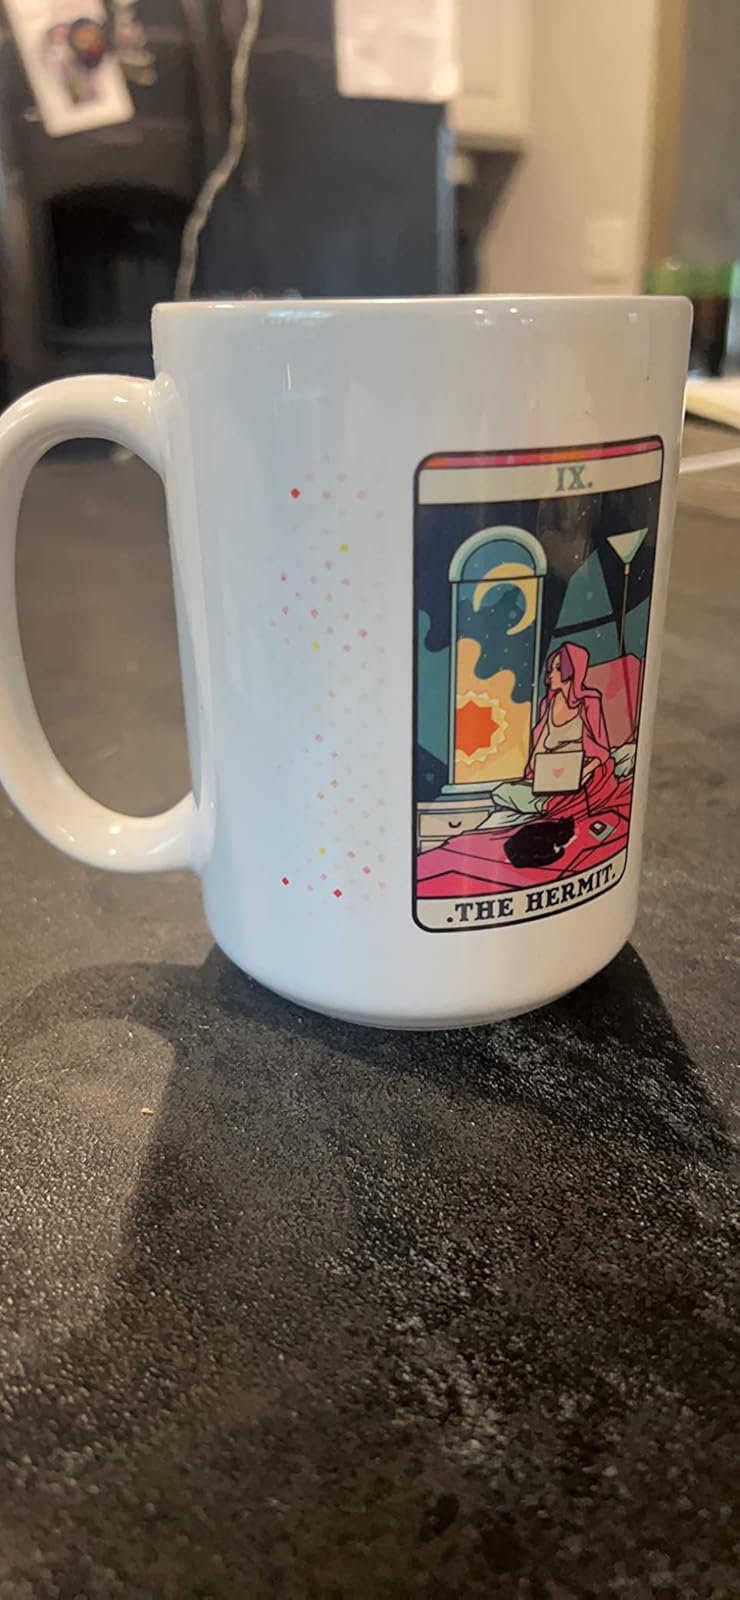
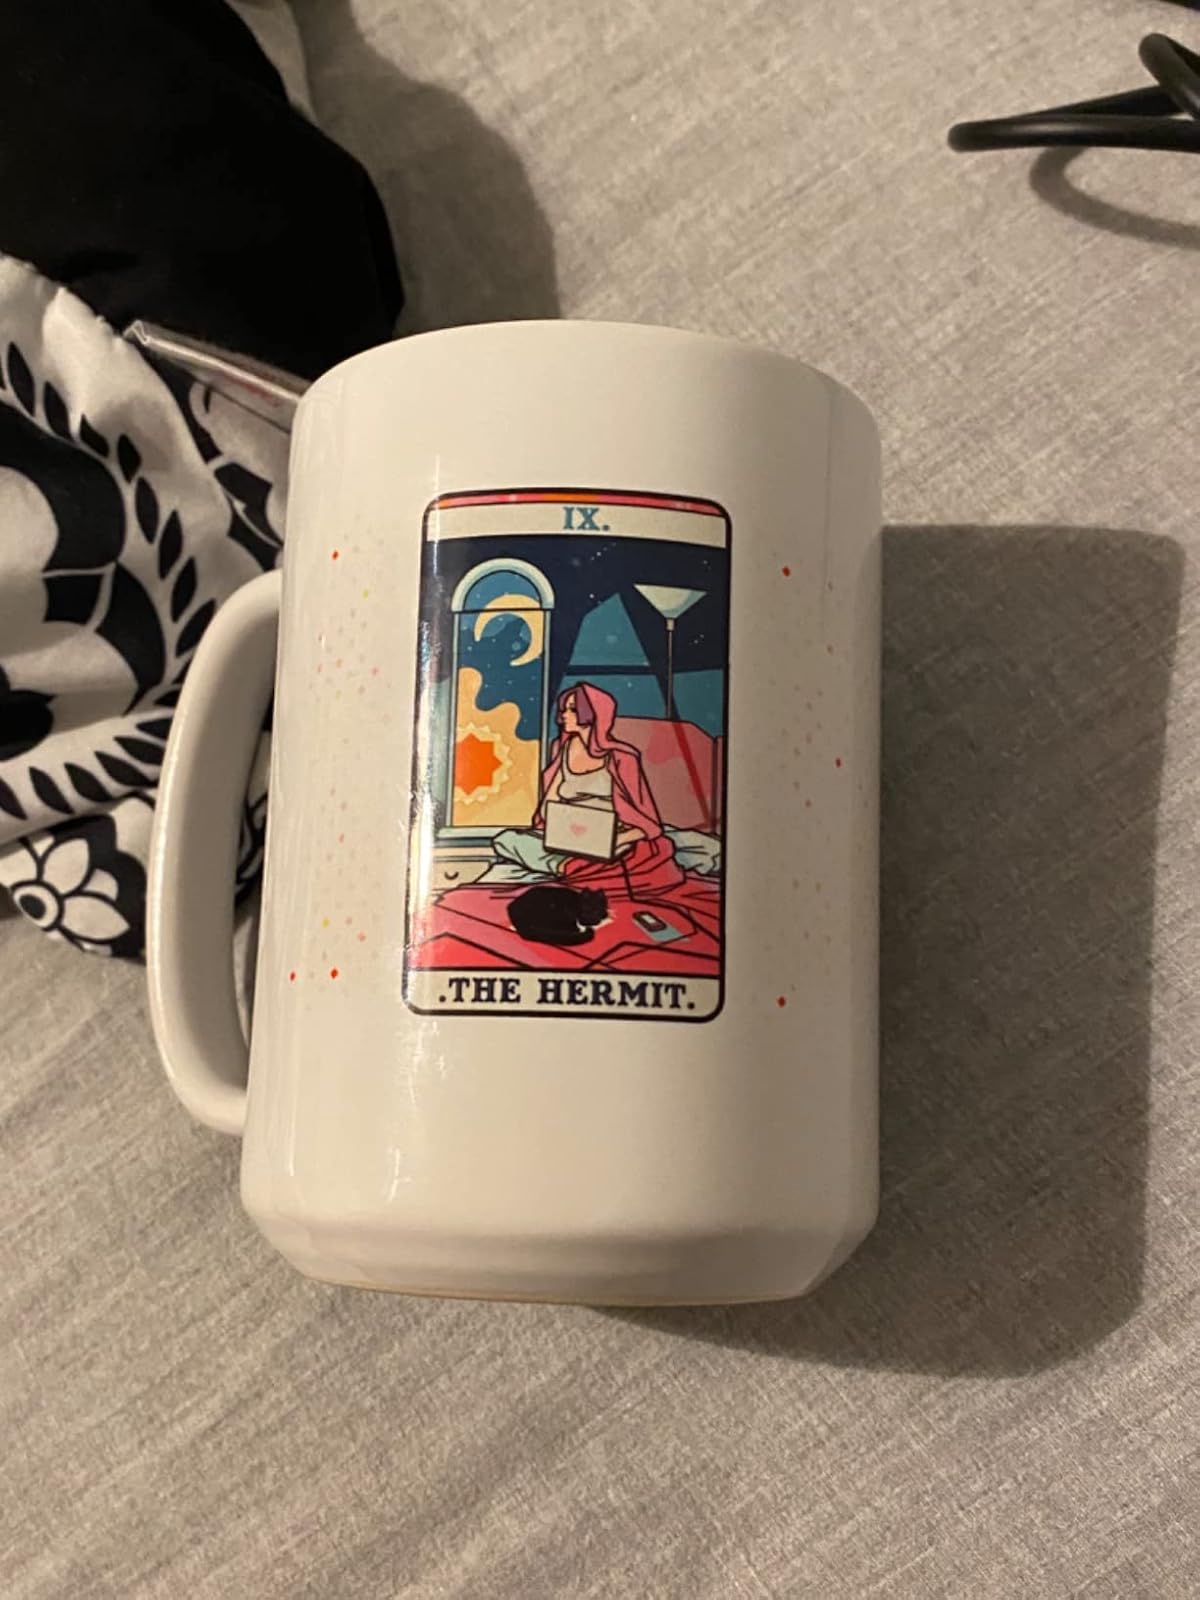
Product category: items_mug
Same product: yes